Strauss–Howe generational theory

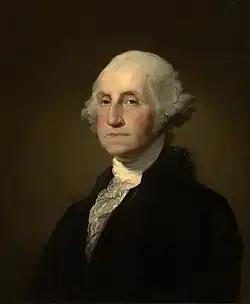
Portrait of George Washington

The "reformation generation" was born between 1483 and 1511 and is of the prophet archetype. This generation rebelled as youths, prompting the first colleges in the 1520s.